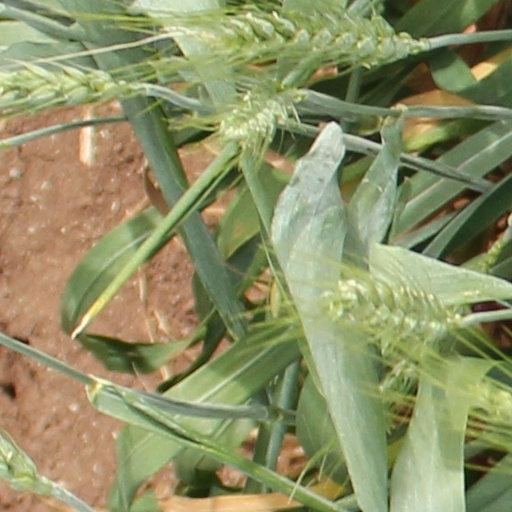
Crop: wheat